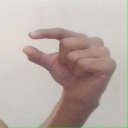
अक्षर: ग